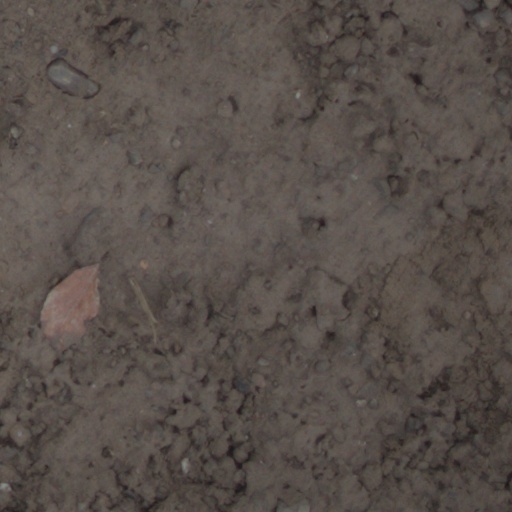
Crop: wheat